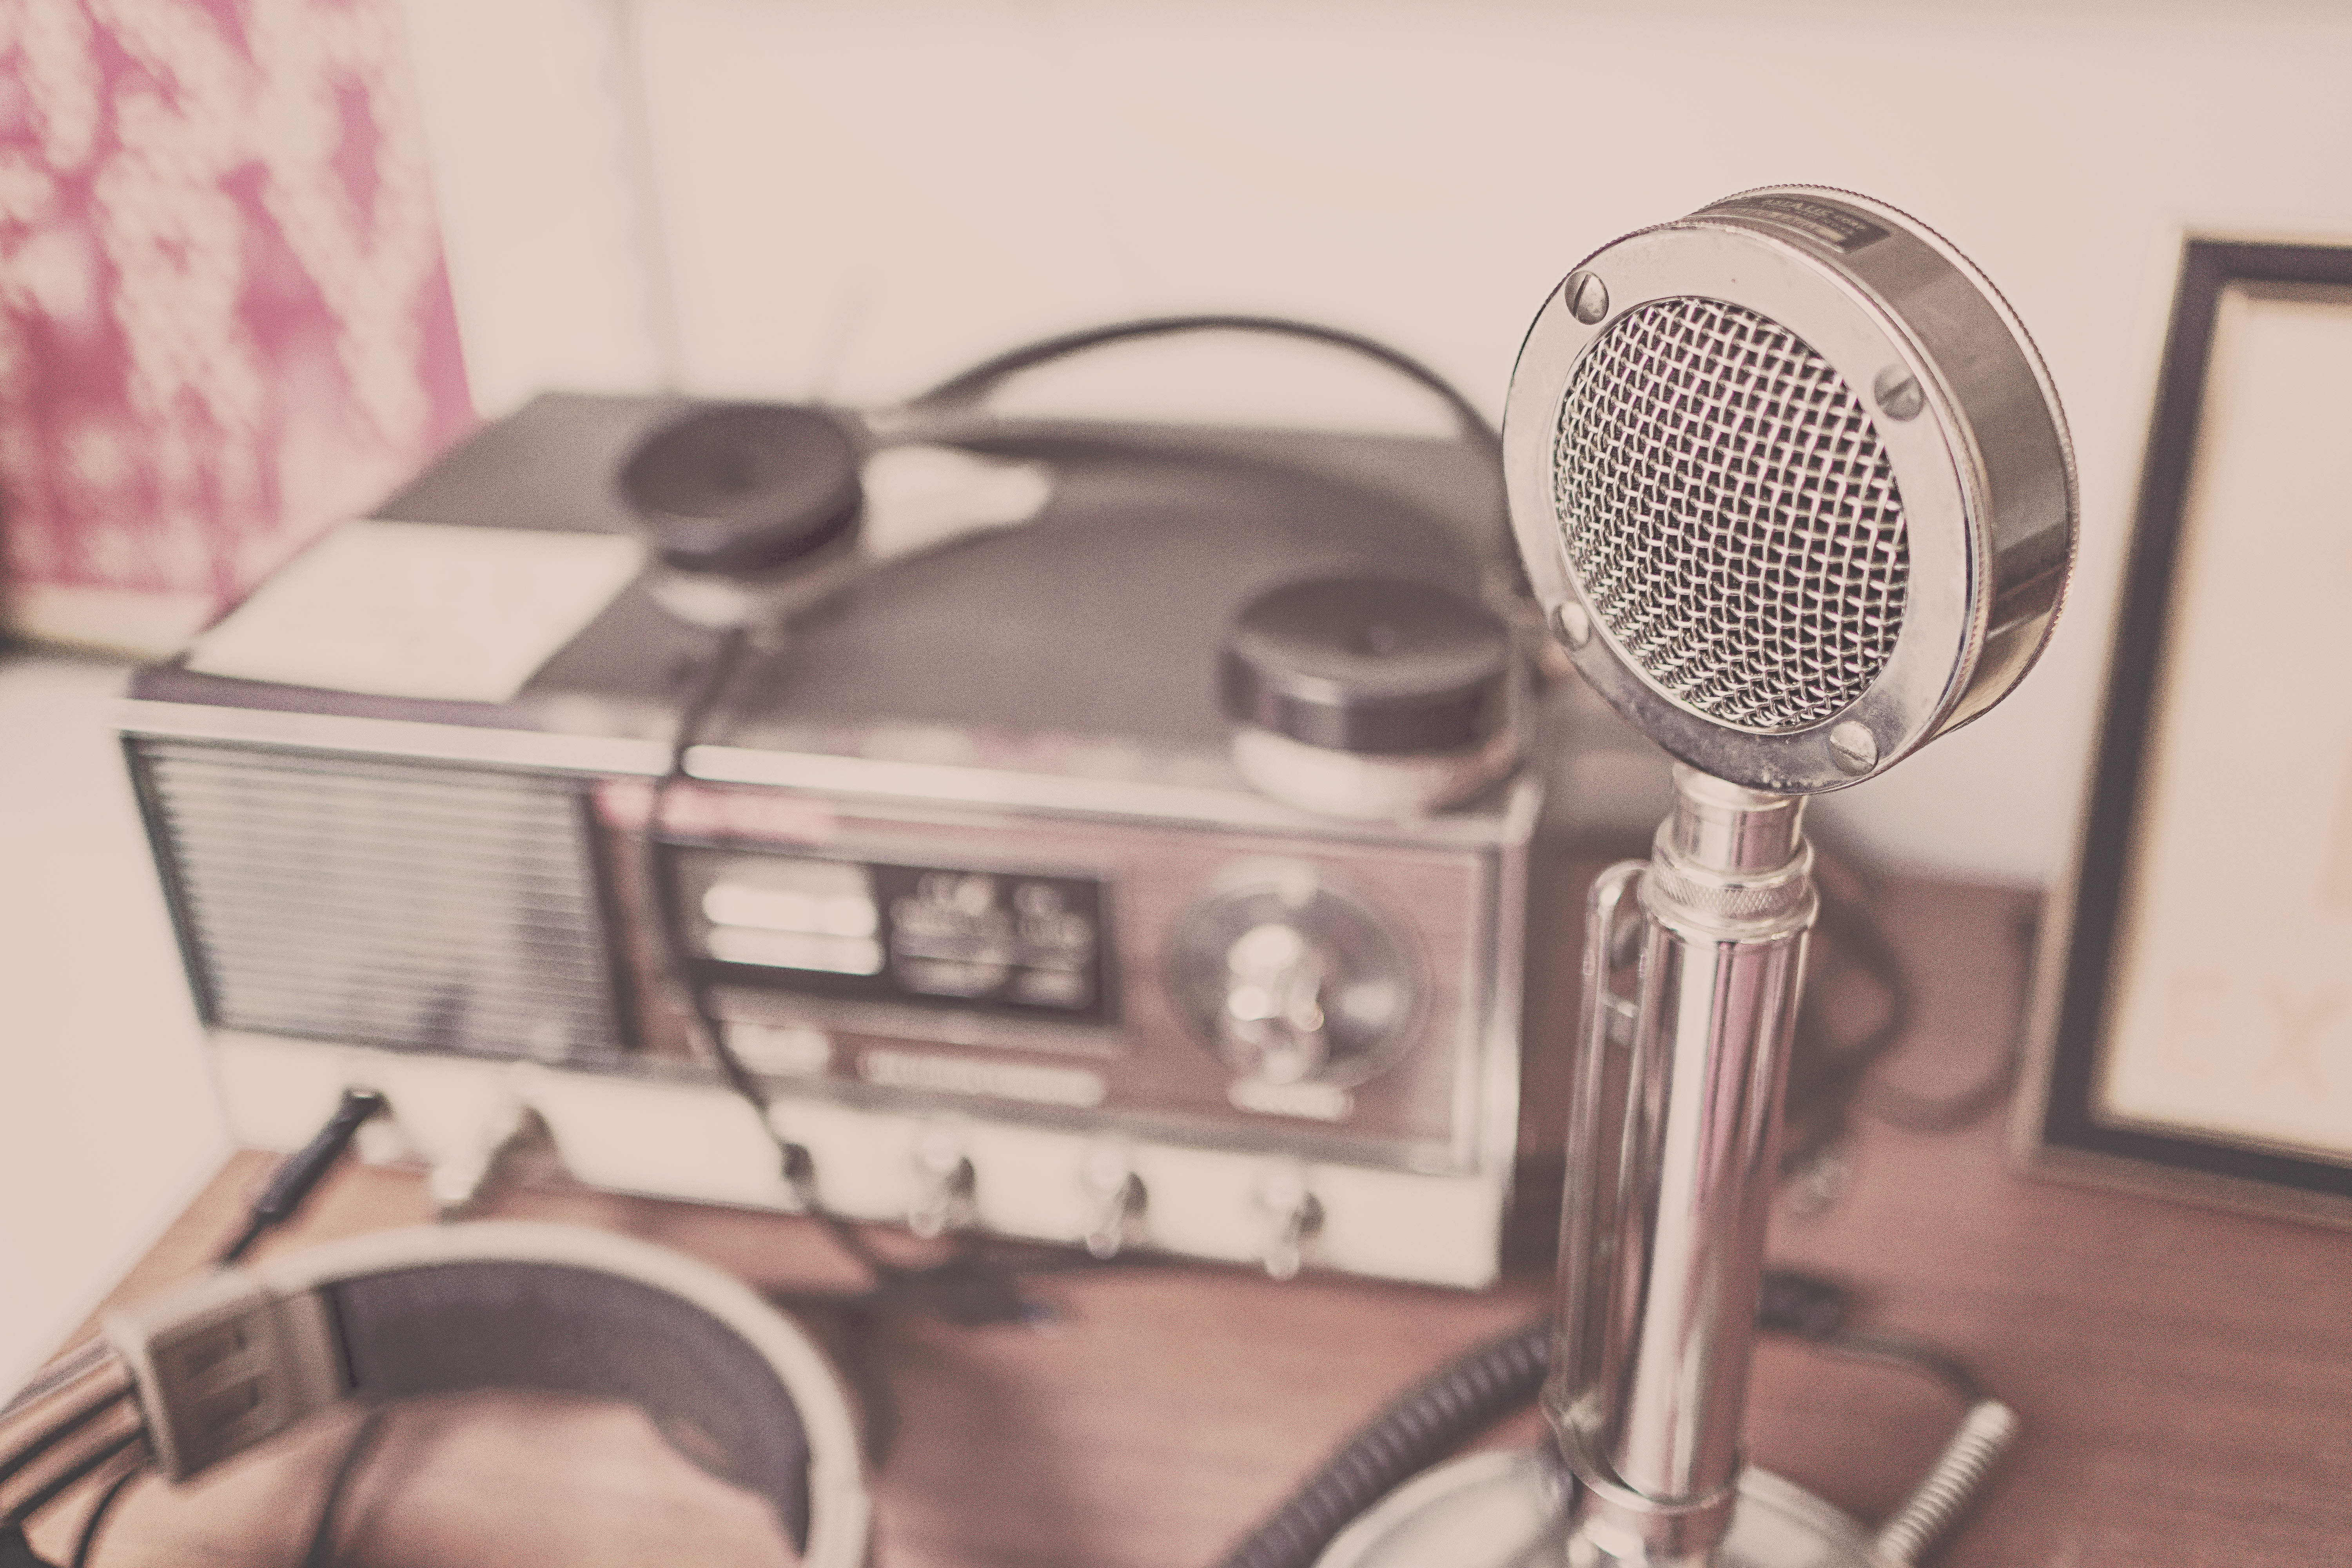
technology, microphone, speaker, radio, audio, sound